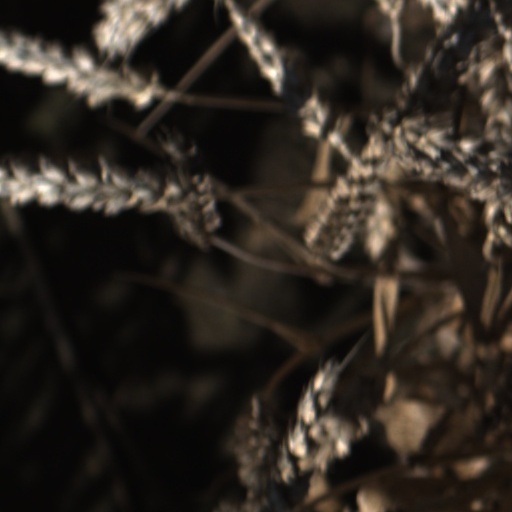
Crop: wheat